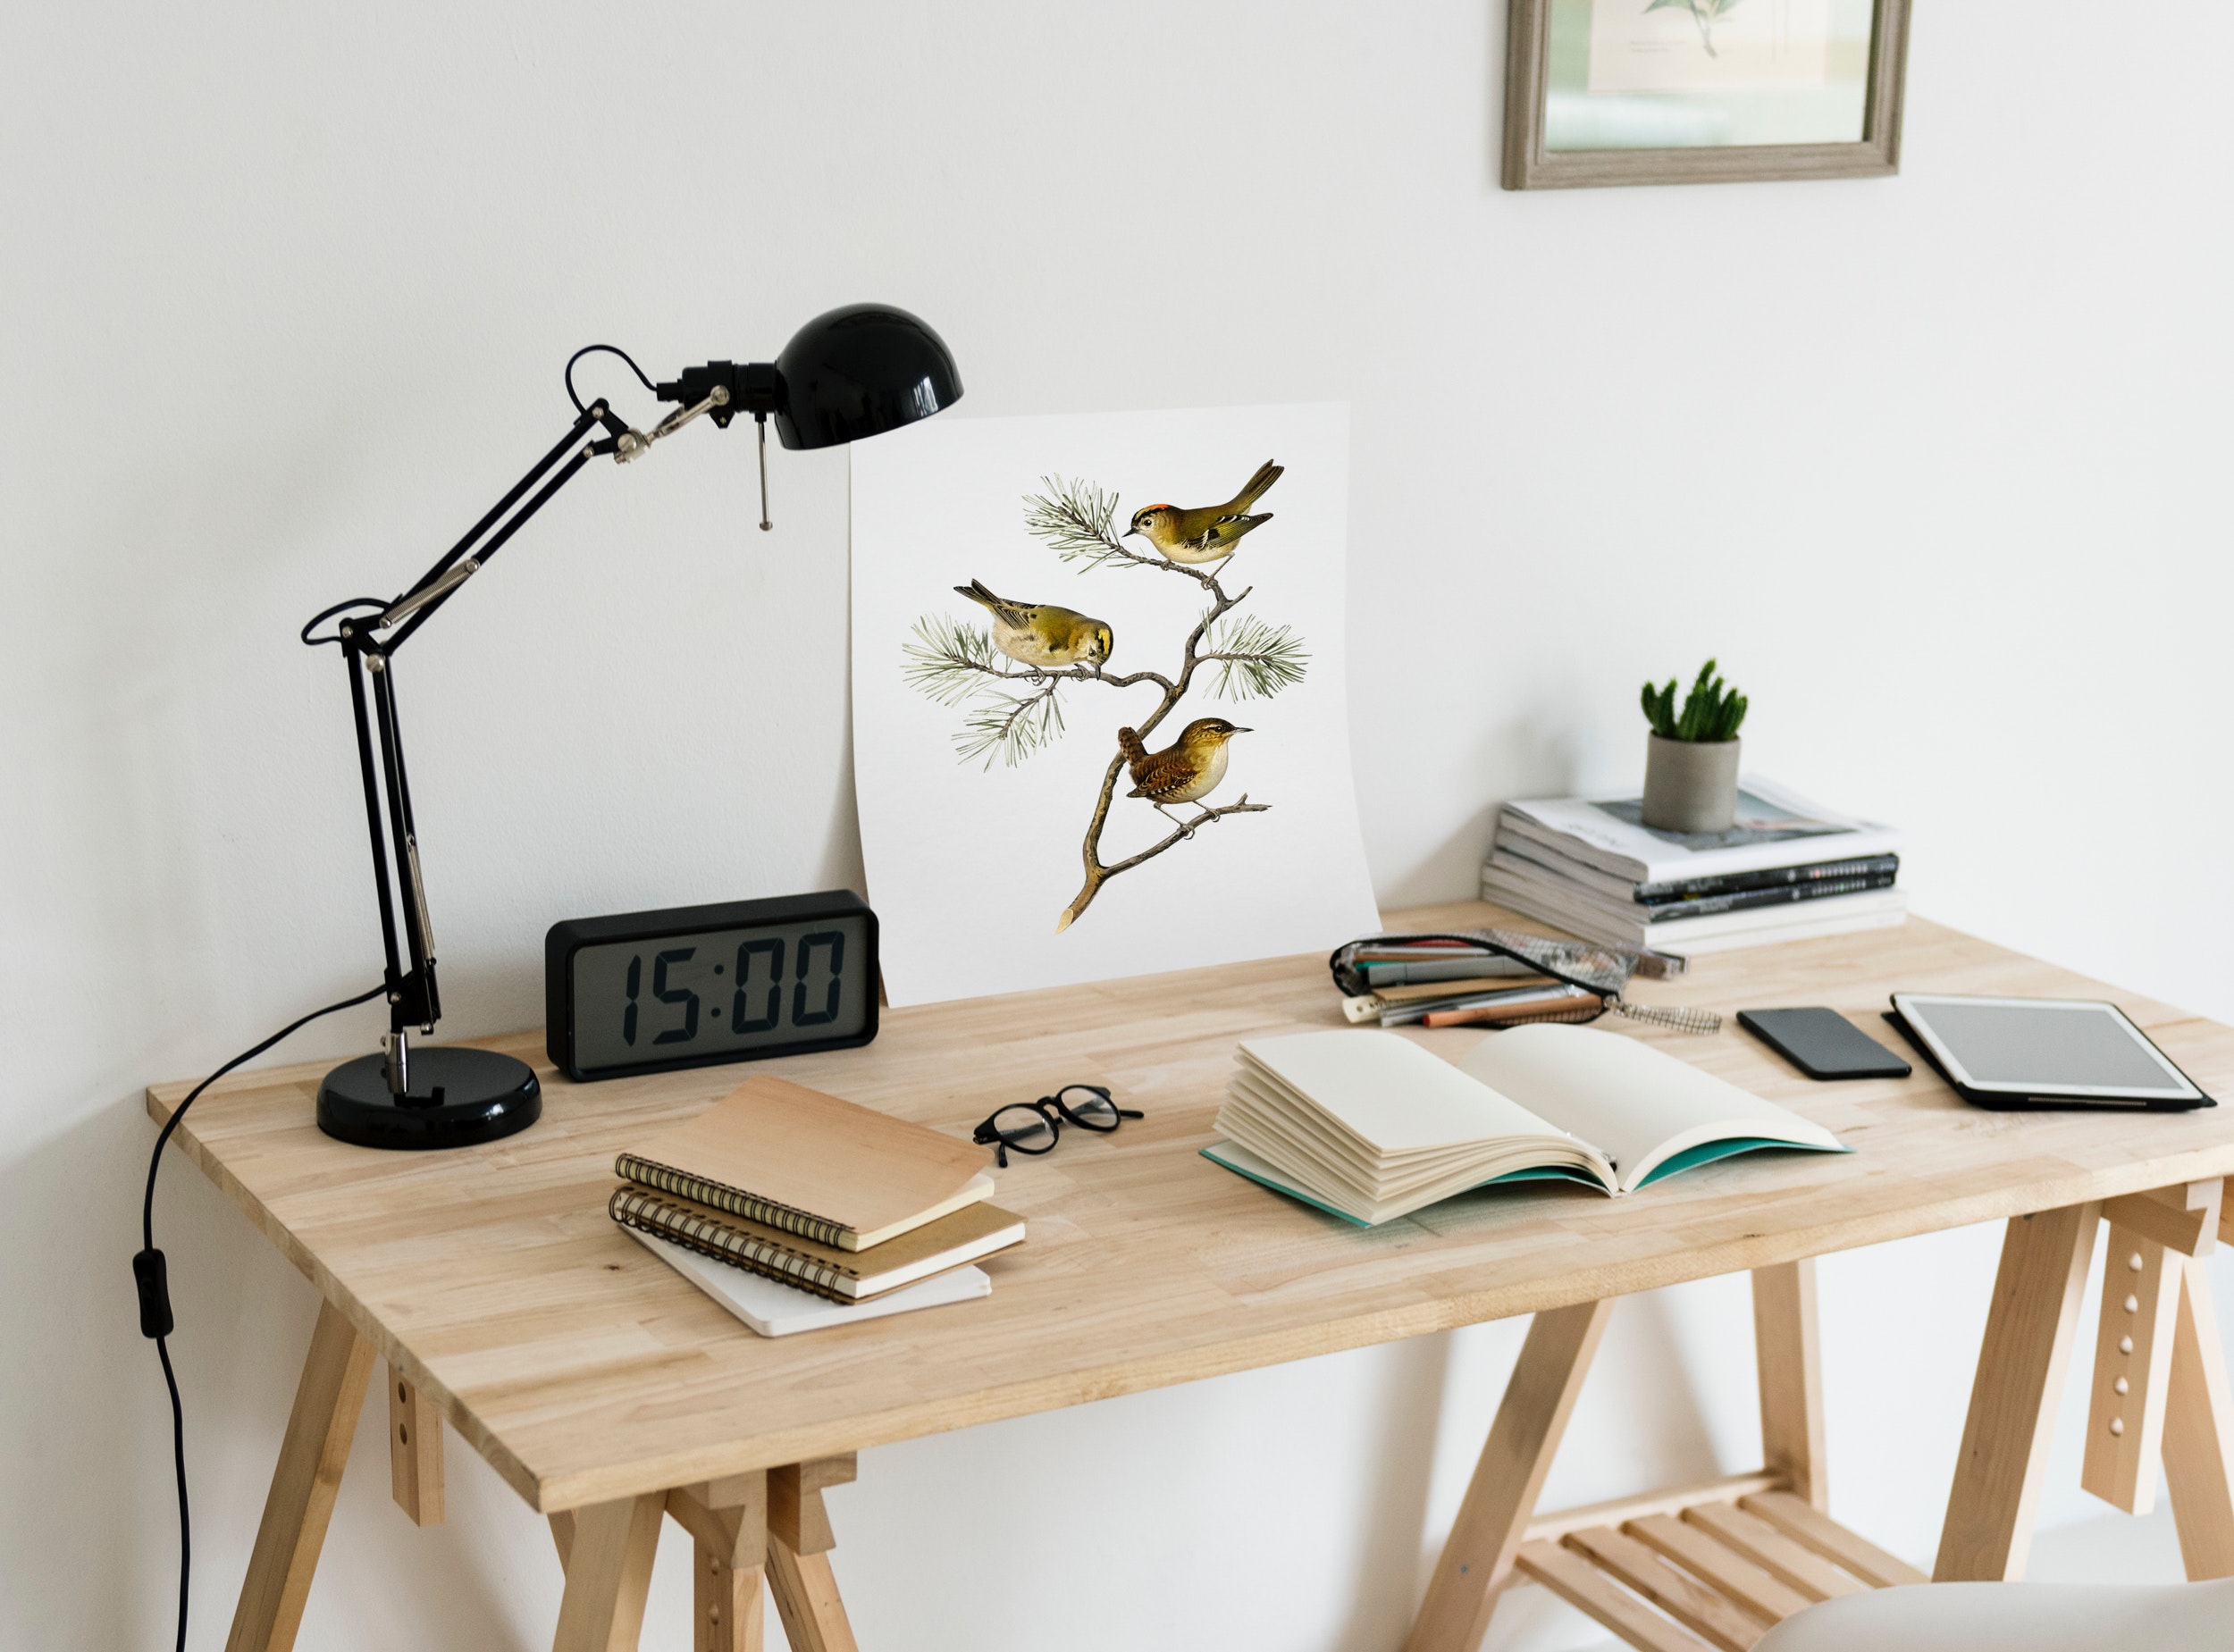
desk, furniture, computer desk, table, room, writing desk, office, interior design, technology, coffee table, plant, chair, lamp, shelf, office supplies, office equipment